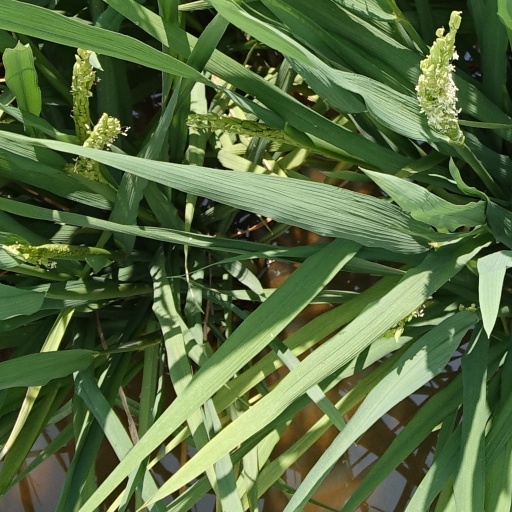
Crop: rice